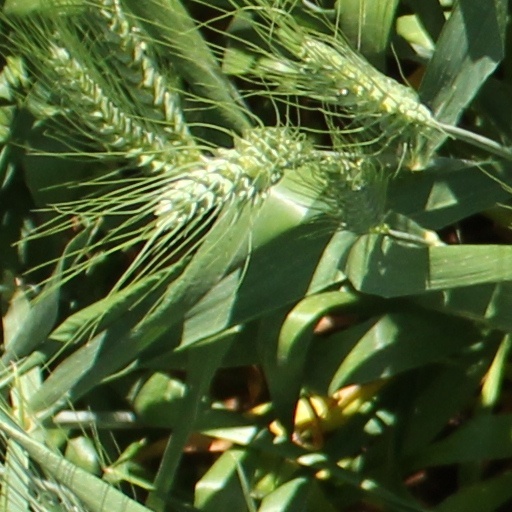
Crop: wheat